Sky position (RA, Dec in degrees): 165.77, 6.951
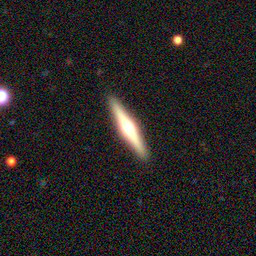
Galaxy morphology: Edge-on Galaxies with Bulge